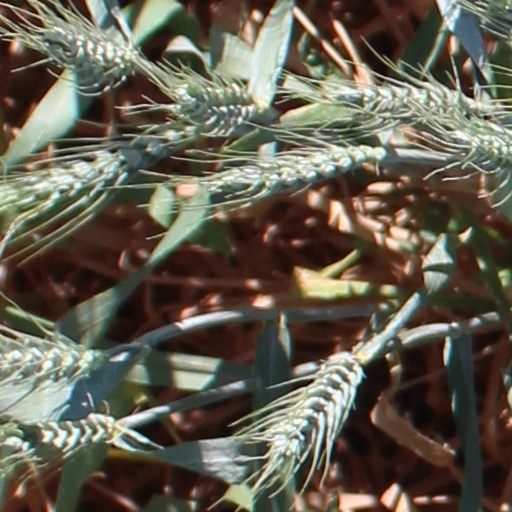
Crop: wheat